Mercedes-Benz AMG Vision Gran Turismo

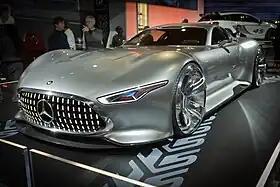
AMG Vision Gran Turismo at the 2013 LA Auto Show

The Mercedes-Benz AMG Vision Gran Turismo is a concept car produced by Mercedes-Benz and the Mercedes-AMG division. It was developed as a concept car in a video game but later built as a real-life model. Officially, Daimler AG did not announce the launch of the concept car in a series, but later the American company J&S Worldwide Holdings announced the production of 5 such cars. The world premiere of the concept model took place at the 2013 LA Auto Show in Los Angeles, California. Many design decisions subsequently formed the basis of the Mercedes-Benz SLS AMG and Mercedes-AMG GT.